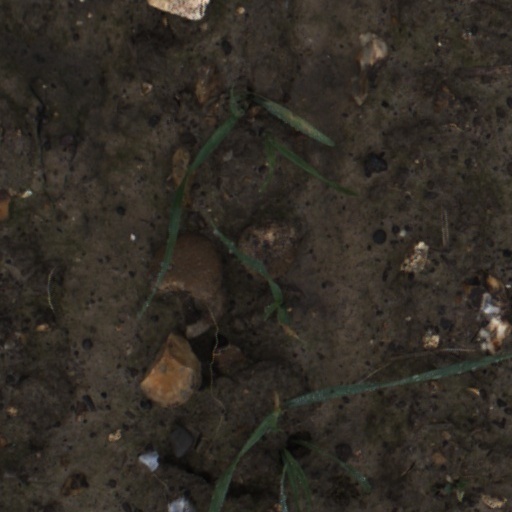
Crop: wheat